I Don't Like the Drugs (But the Drugs Like Me)

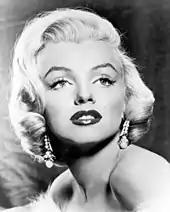
Manson's hair in the video is reminiscent of Marilyn Monroe's; Monroe was one of the band's namesakes.

Kenneth Partridge of "Billboard" included "I Don't Like the Drugs (But the Drugs Like Me)" on his list of the "15 Best Songs About Drugs", alongside tracks like Bob Dylan's "Rainy Day Women ♯12 & 35" (1966), Jefferson Airplane's "White Rabbit" (1967), and The Weeknd's "Can't Feel My Face" (2015). Partridge described the track's message as "a conservative parent’s worst nightmare." "Stereogum"s Joseph Shafer rated the track fourth on his list of the ten best Marilyn Manson songs, calling it "the most humorous and infectious" of "Mechanical Animals" "choice cuts". "Exclaim!" Liisa Ladouceur praised the song's "shiny production and sleazy swagger," saying that it remained memorable years after its release. Robert Christgau deemed "I Don't Like the Drugs (But the Drugs Like Me)" and "The Dope Show" the catchiest songs on "Mechanical Animals".